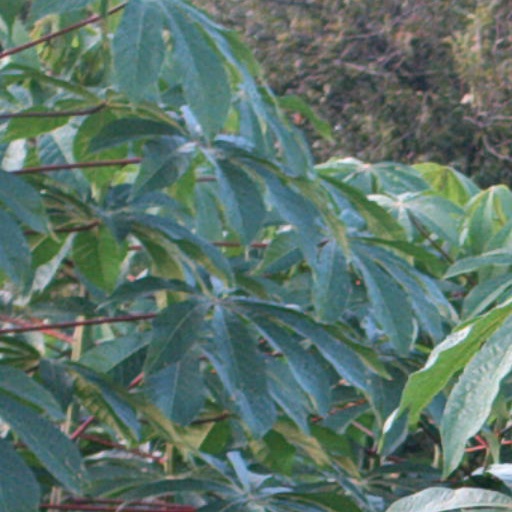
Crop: cassava